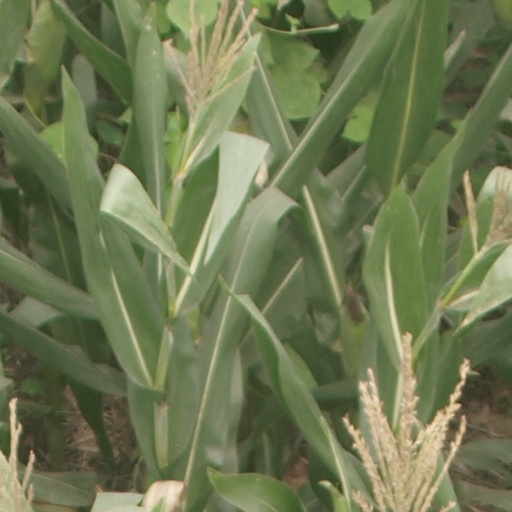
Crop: maize; corn